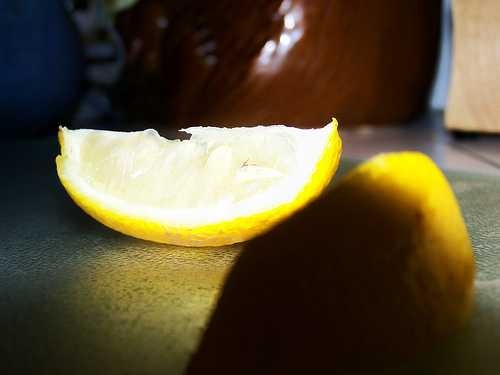
Label: Lemon